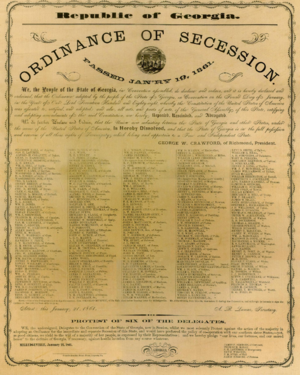
L'ordonnance de sécession est le document rédigé et ratifié par chaque État sécessionniste des États-Unis d'Amérique de 1860 à 1861. Chaque État ratifia sa propre ordonnance, le plus souvent par le moyen d'une assemblée exceptionnelle ou par référendum populaire.